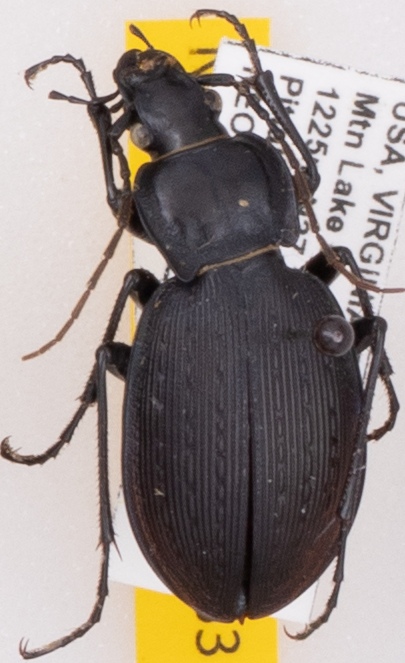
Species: Carabus goryi
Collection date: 2022-06-28
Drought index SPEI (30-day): -0.616
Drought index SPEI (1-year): -0.922
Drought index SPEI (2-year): -0.46